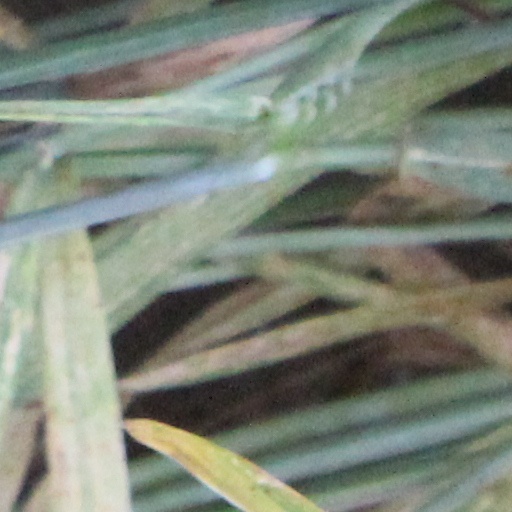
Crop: wheat